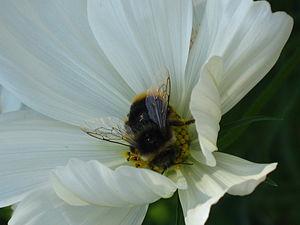
Spipoll, acronyme pour Suivi photographique des insectes pollinisateurs, est un dispositif de sciences participatives créé en 2008 par le Muséum national d'histoire naturelle et l’Office pour les insectes et leur environnement. Il vise à accumuler des photographies d’interactions plantes/insectes de façon standardisée. L’objectif scientifique du Spipoll est de collecter des données permettant d’étudier les mécanismes de la pollinisation à grande échelle et dans leur ensemble. La contribution à ce programme ne nécessite pas de connaissances naturalistes.